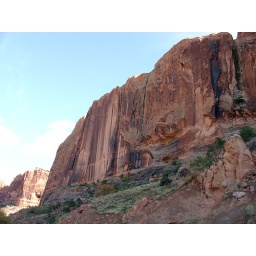
Nice red rocks in Moab, Utah